The Wonderful World of the Brothers Grimm

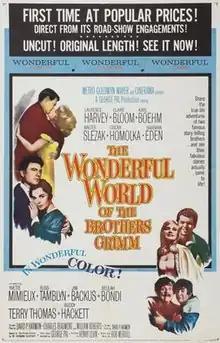
Theatrical release poster

The Wonderful World of the Brothers Grimm is a 1962 American biographical fantasy film directed by Henry Levin and George Pal. The latter was the producer and also in charge of the stop motion animation. The film was one of the highest-grossing films of 1962. It won one Oscar and was nominated for three additional Academy Awards. The cast included several prominent actors—including Laurence Harvey, Karl Boehm, Jim Backus, Barbara Eden and Buddy Hackett.